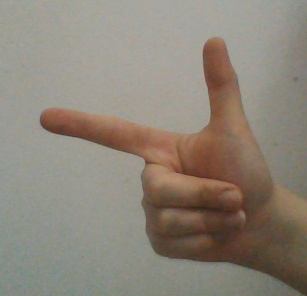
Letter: yaa